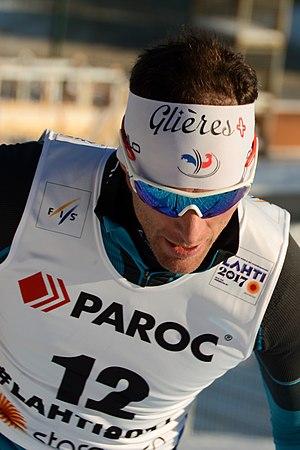
Jean-Marc Gaillard, né le 7 octobre 1980 à Annemasse, est un fondeur français qui a commencé sa carrière en 1999. Il remporte sa première médaille dans l'épreuve du relais des jeux olympiques 2014 de Sochi où les quatre fondeurs français décrochent le bronze, performance rééditée aux championnats du monde l'année suivante, puis quatre années plus tard lors des jeux olympiques 2018 de Pyeongchang. En Coupe du monde, il est monté à six reprises sur un podium dont une victoire individuelle lors d'un quinze kilomètres raccourci à 11,4 kilomètres de style libre à Liberec en 2008.